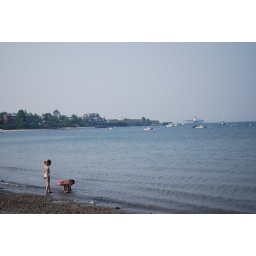
Hazy day at Willard beach in South Portland, Maine due to the Canadian forest fires up in Quebec.